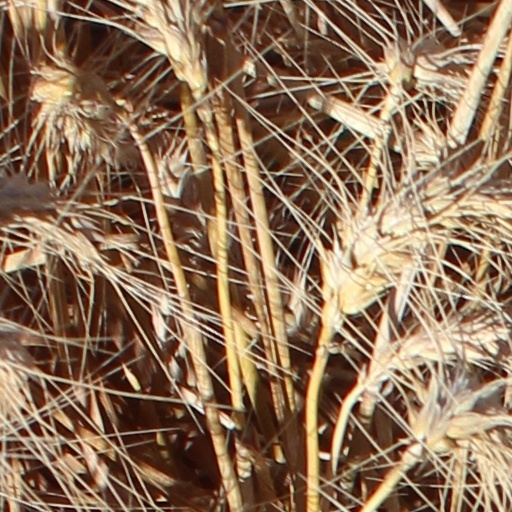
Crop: wheat